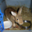
Label: rabbit